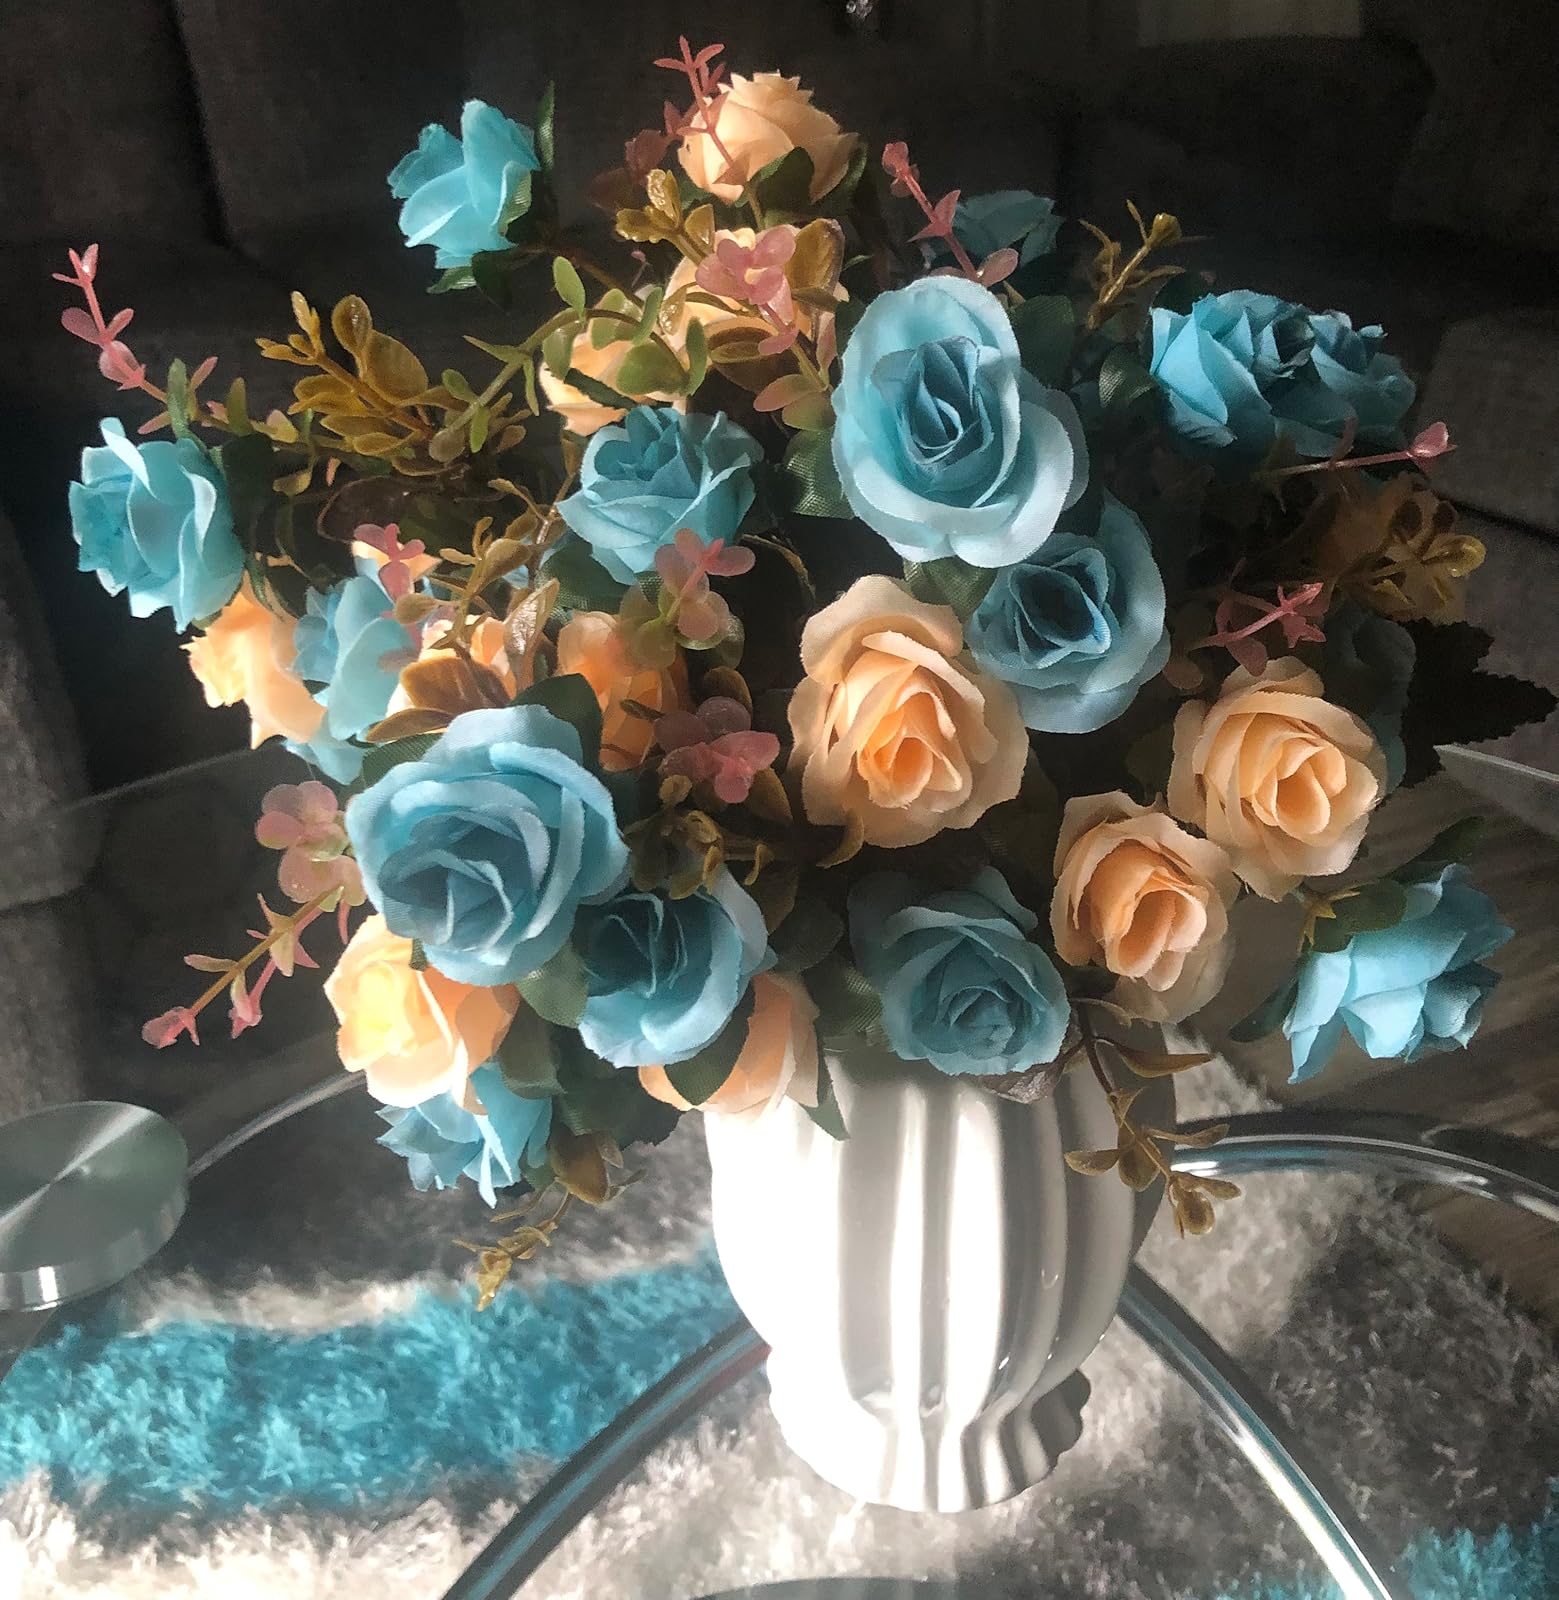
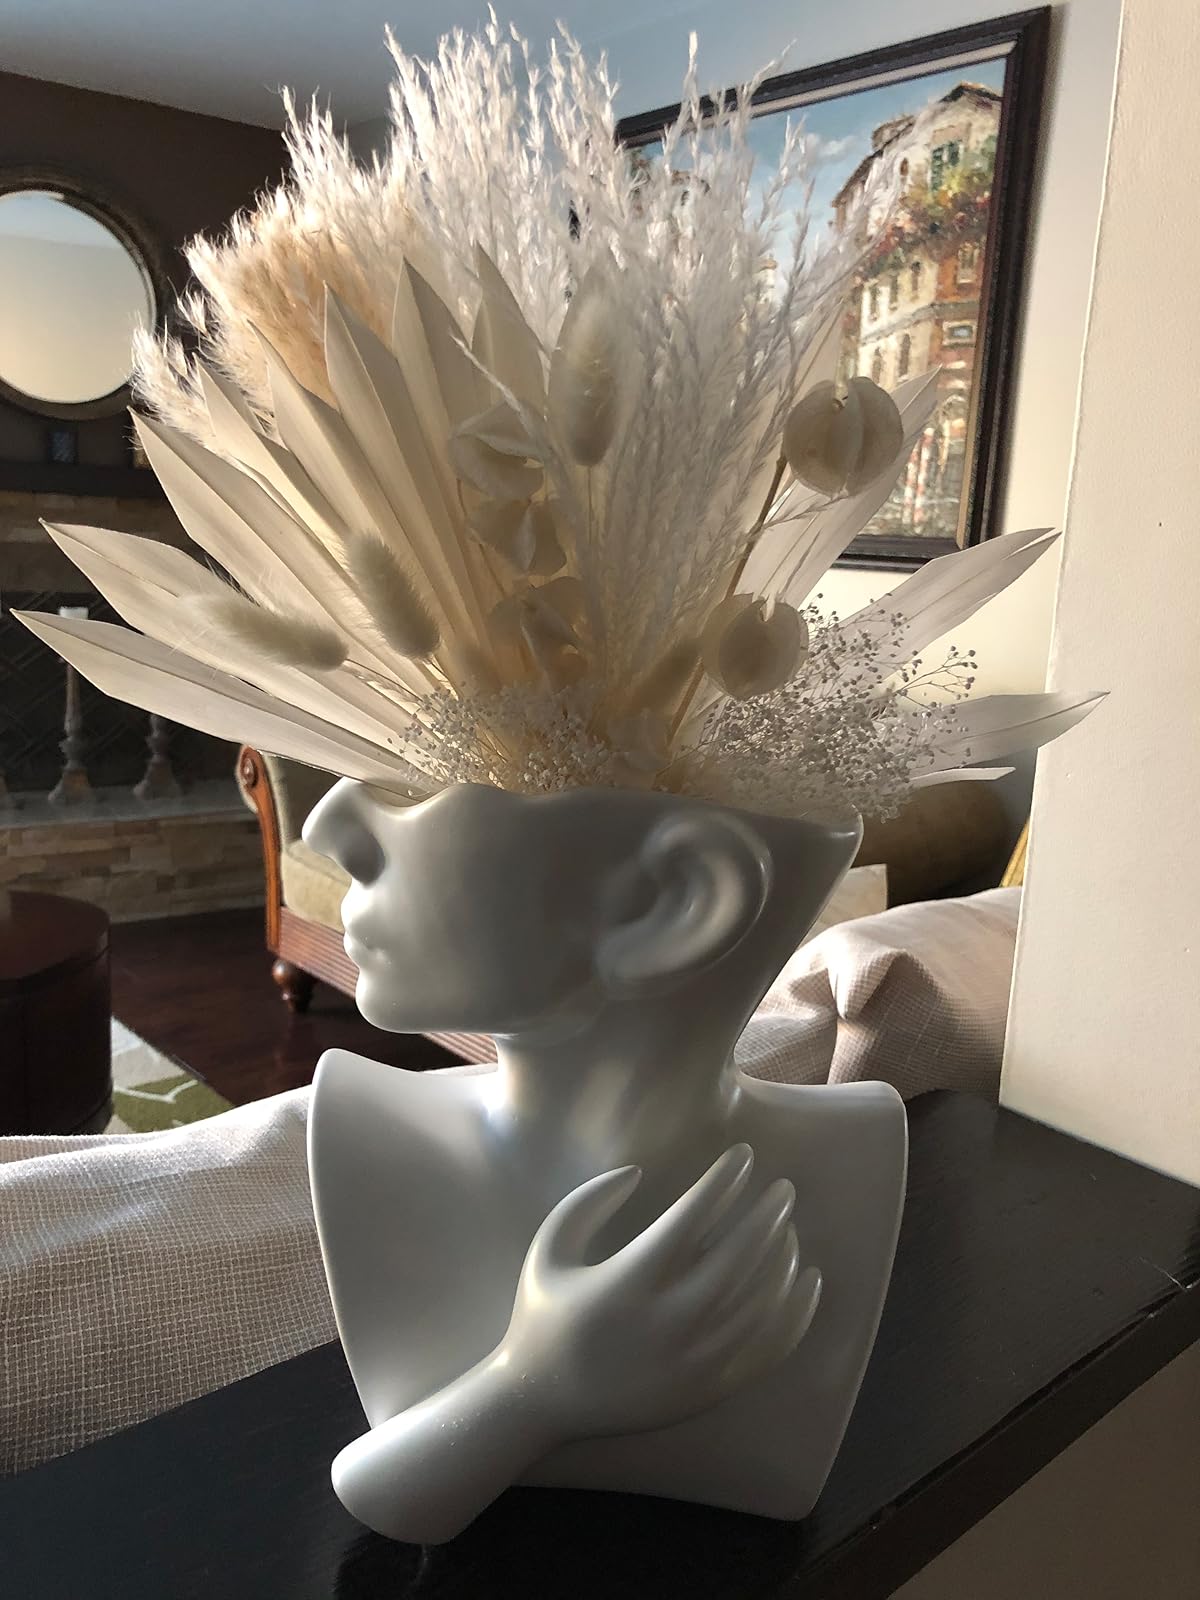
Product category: vase
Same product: no